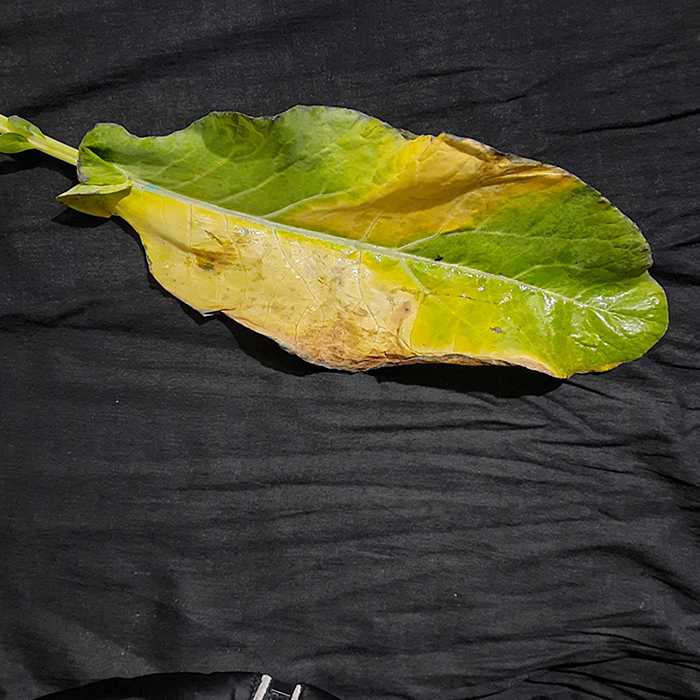
Plant: Cauliflower
Label: Black Rot